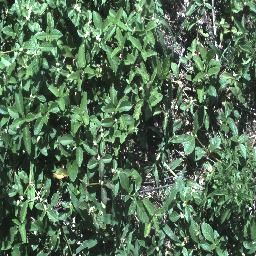
Label: negative